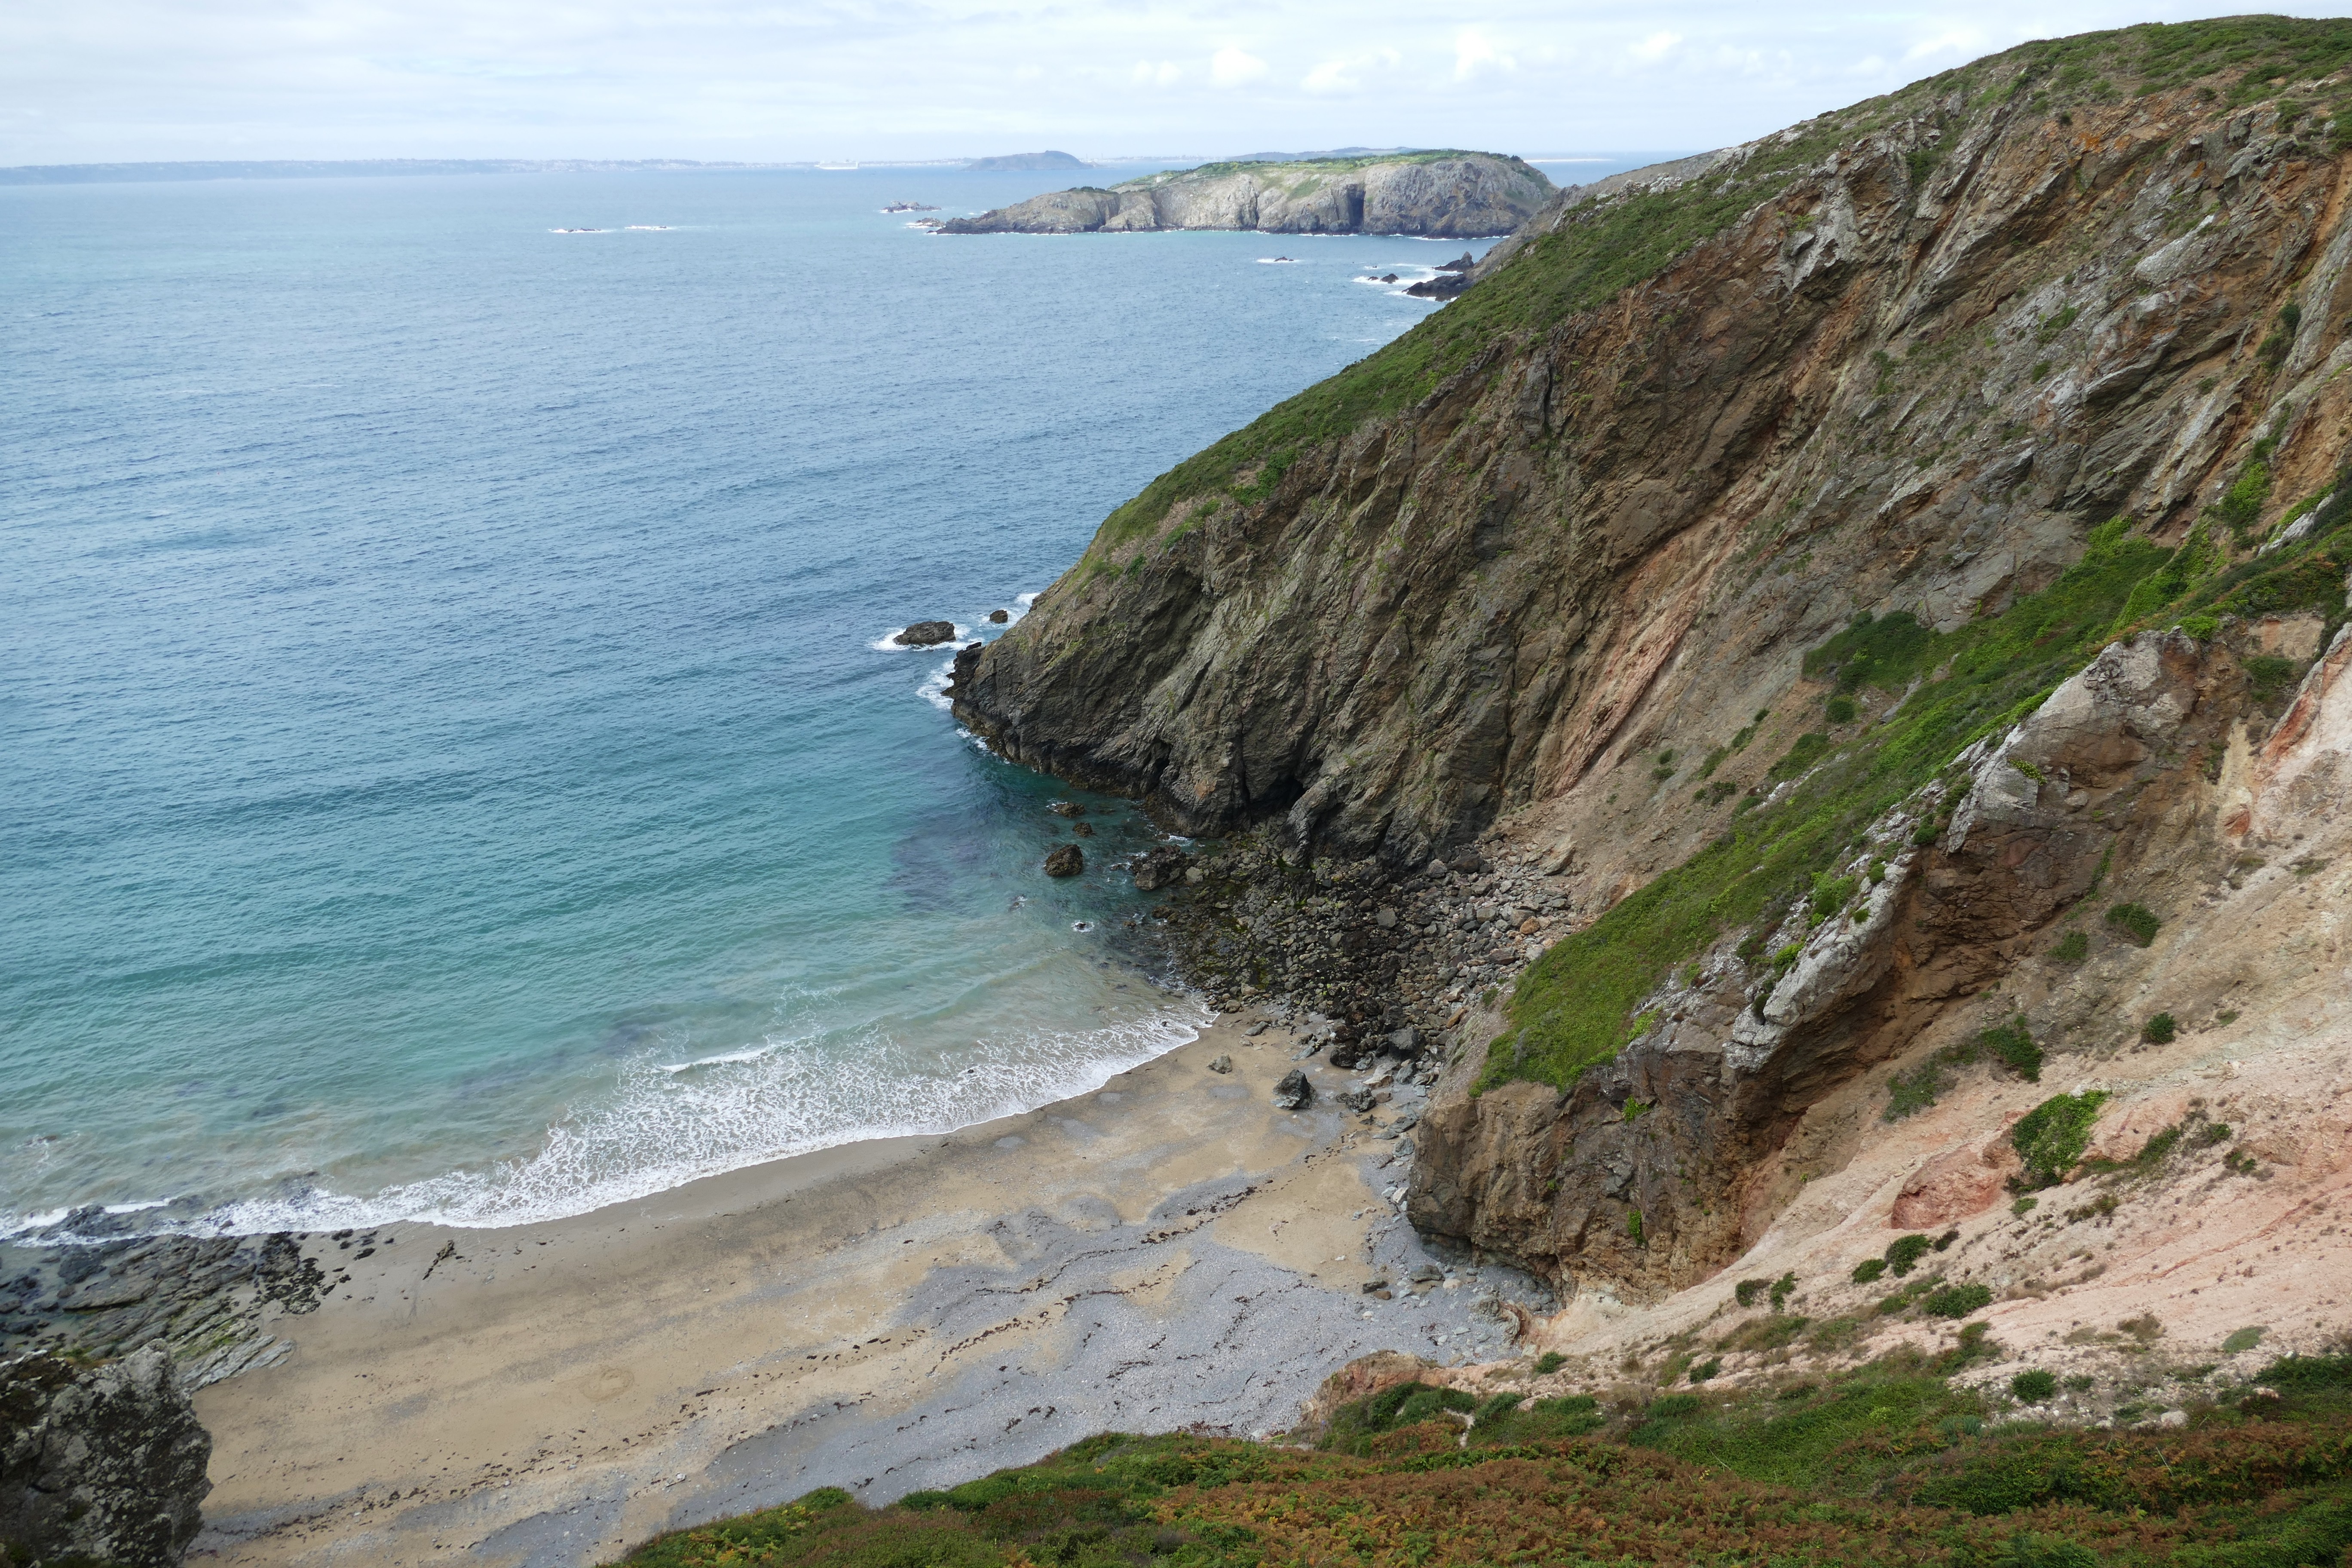
beach, landscape, sea, coast, nature, rock, ocean, sky, shore, formation, cliff, cove, inlet, bay, island, peninsula, terrain, england, headland, geology, escarpment, atlantic, cape, klippe, united kingdom, channel islands, sark, promontory, coastal and oceanic landforms